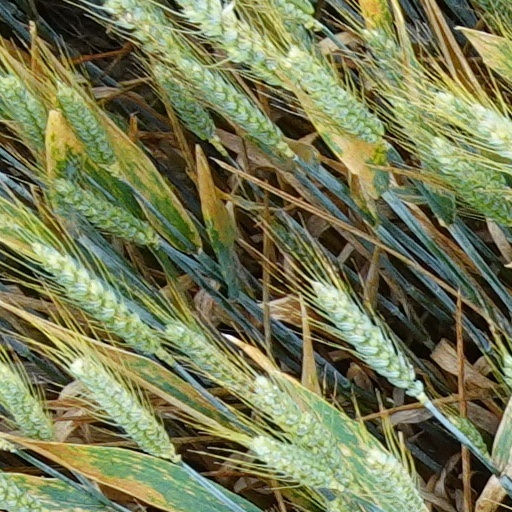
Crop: wheat